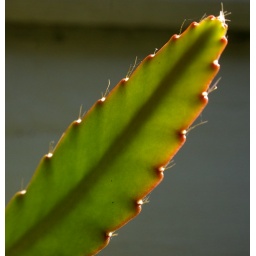
The cactus leaf was backlit by the sun which enhanced the orange edge of the leaf which in turn relieved the somber gray background.